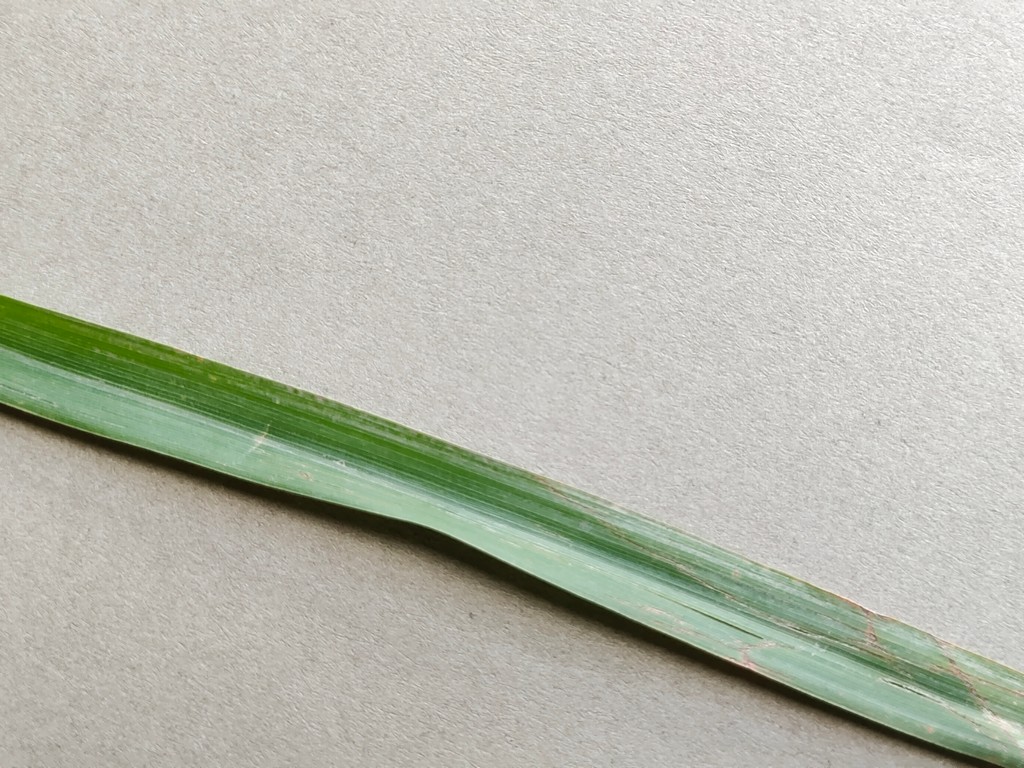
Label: Unhealthy